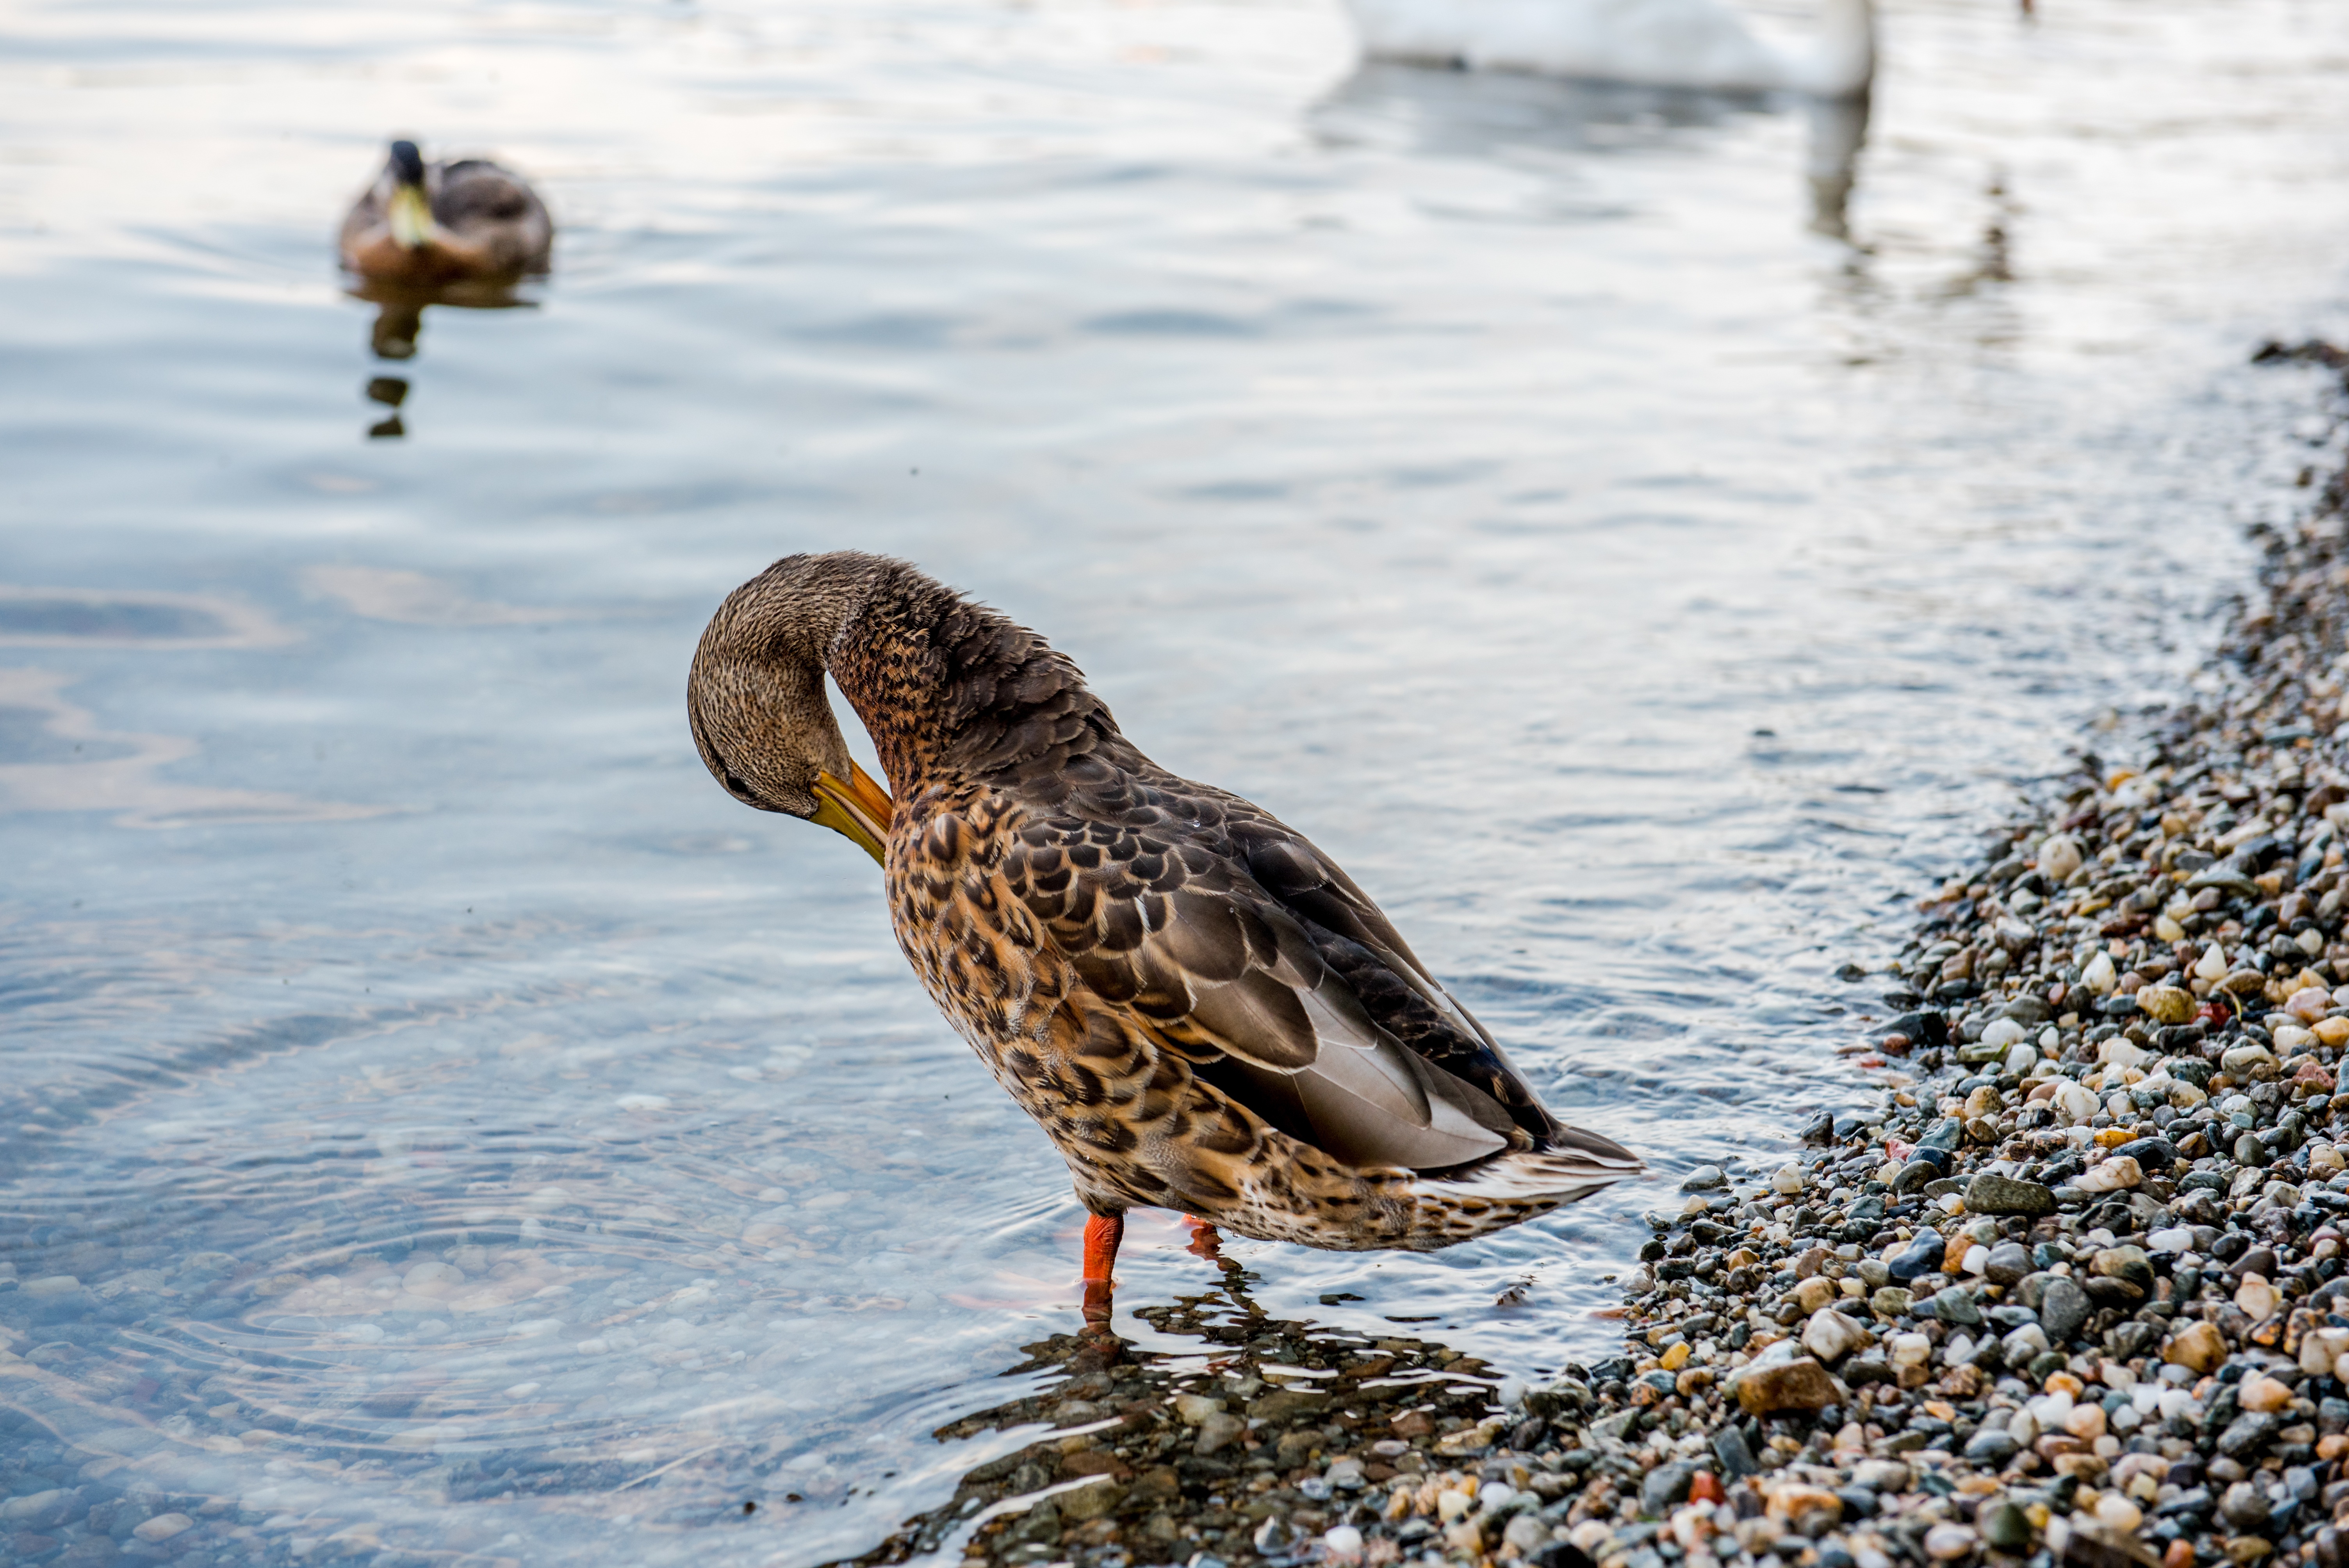
sea, water, nature, bird, lake, animal, pond, wildlife, wild, swim, beak, color, small, brown, movement, fauna, duck, head, vertebrate, mini, water bird, shorebird, sandpiper, charadriiformes